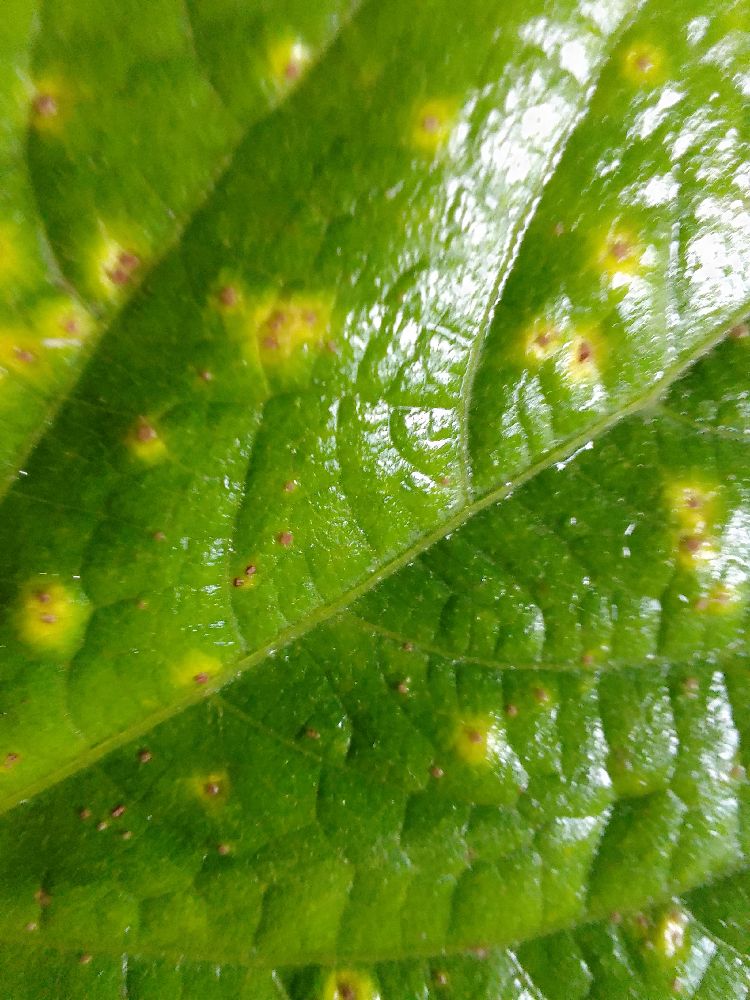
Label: rust